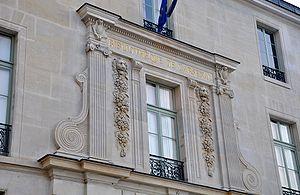
La bibliothèque de l’Arsenal fait partie de la Bibliothèque nationale de France. Elle est située au 1 rue de Sully, dans l’ancien Arsenal de Paris fondé par le roi François Iᵉʳ au XVIᵉ siècle, puis reconstruit par Sully, et élargi par l’architecte Germain Boffrand au XVIIIᵉ siècle, dans le 4ᵉ arrondissement, au sein du quartier de l’Arsenal, en face du Pavillon de l'Arsenal.